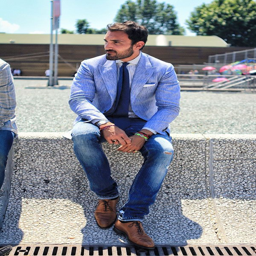
jeans & suit jacket style brown leather shoes .